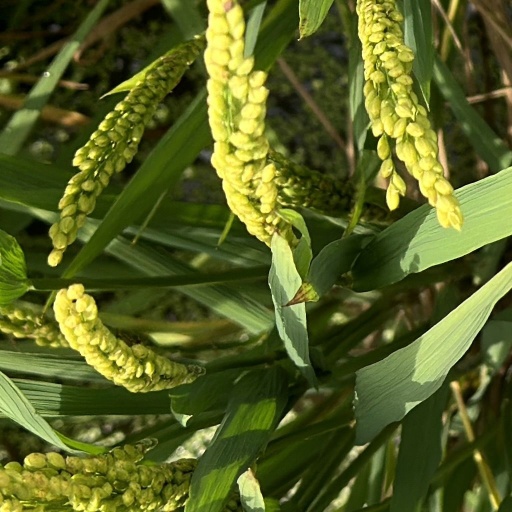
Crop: rice